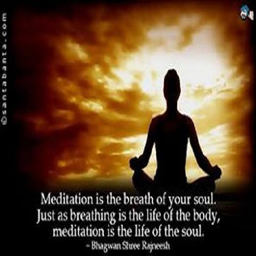
meditation is the breath of your soul